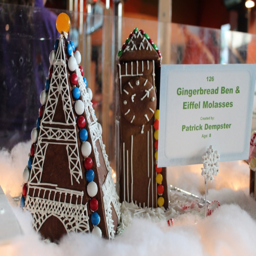
be inspired by one of the many creations on display .